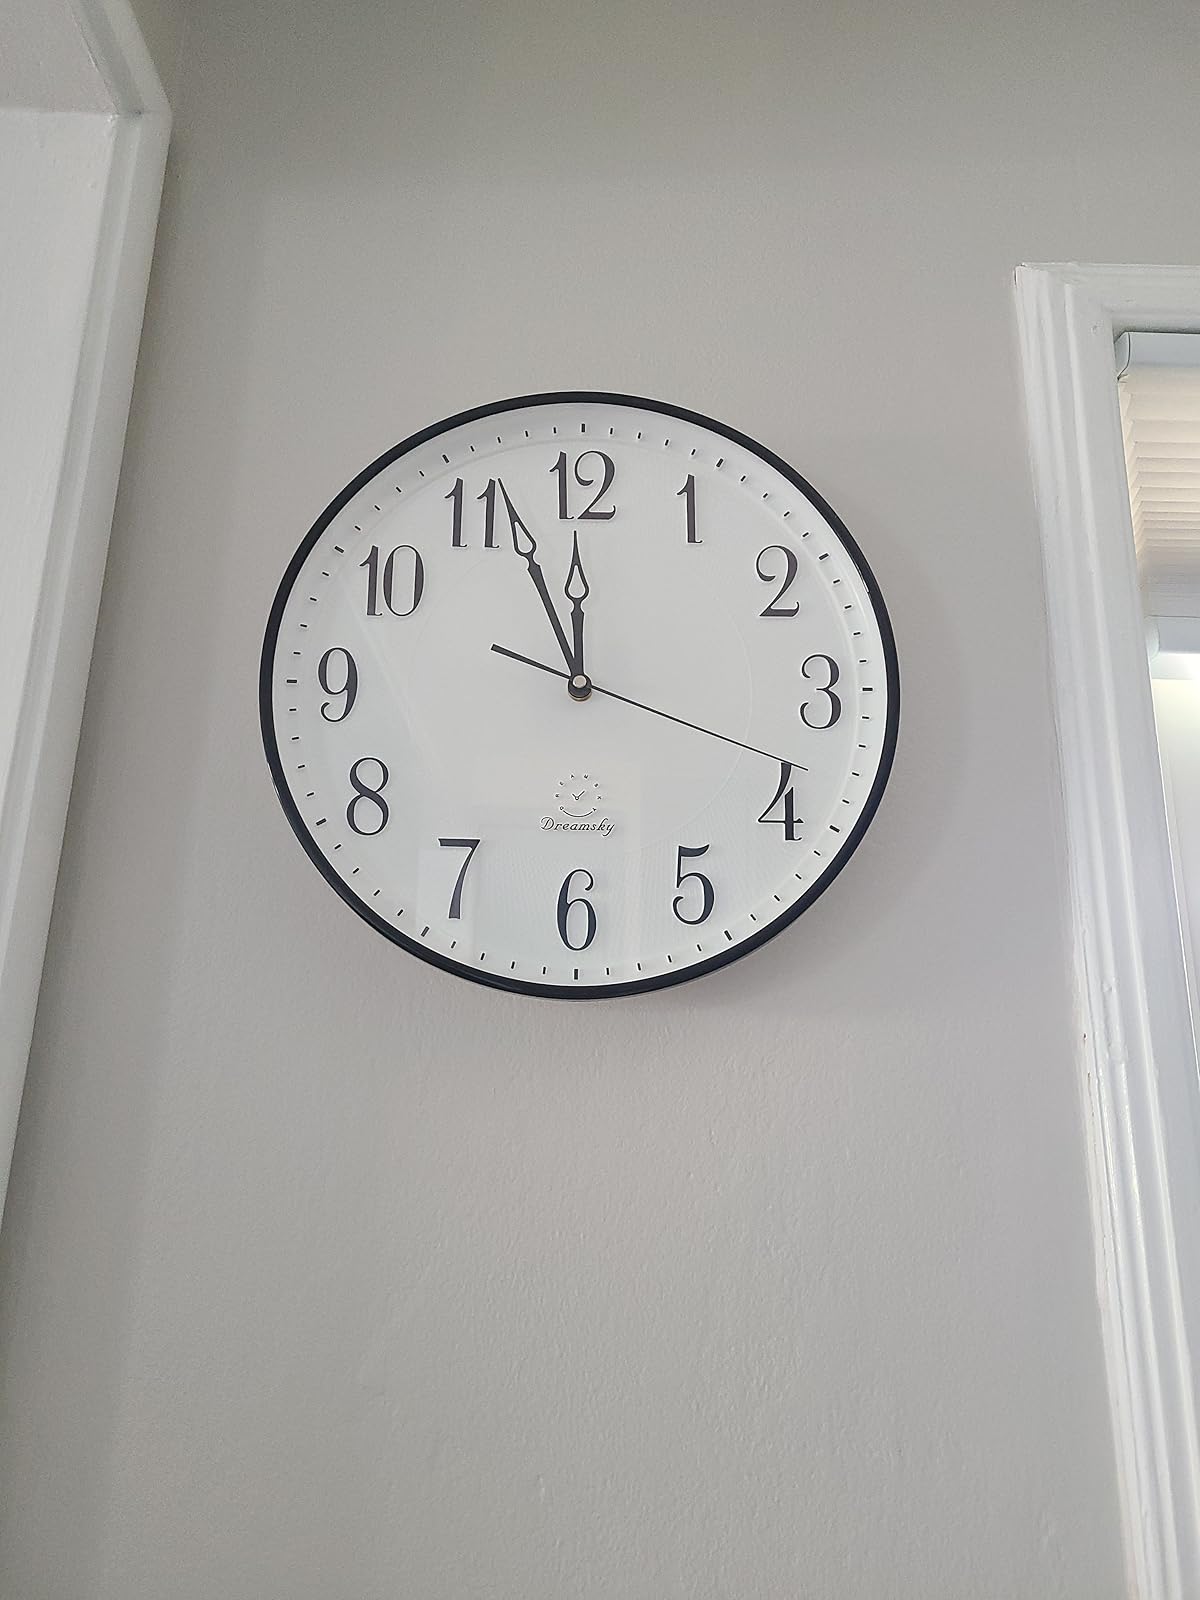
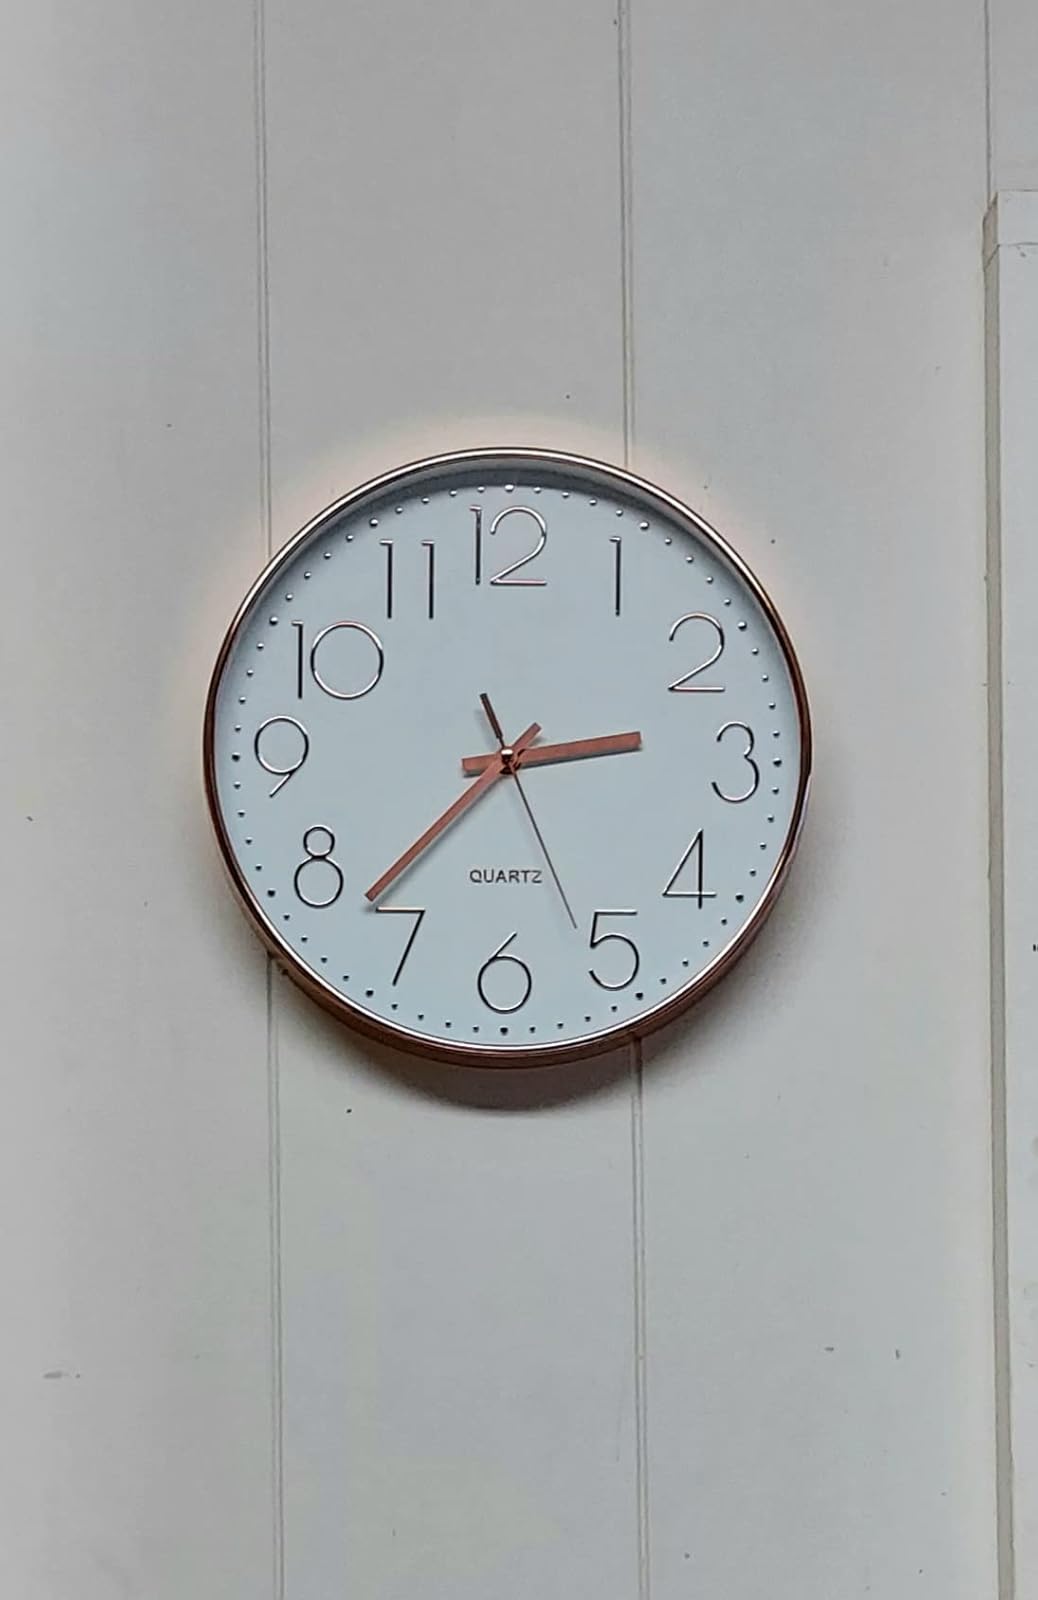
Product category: clock
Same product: no